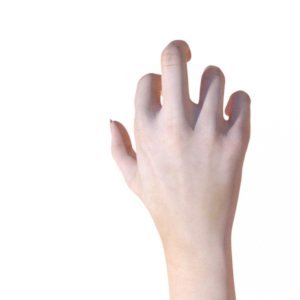
Label: rock